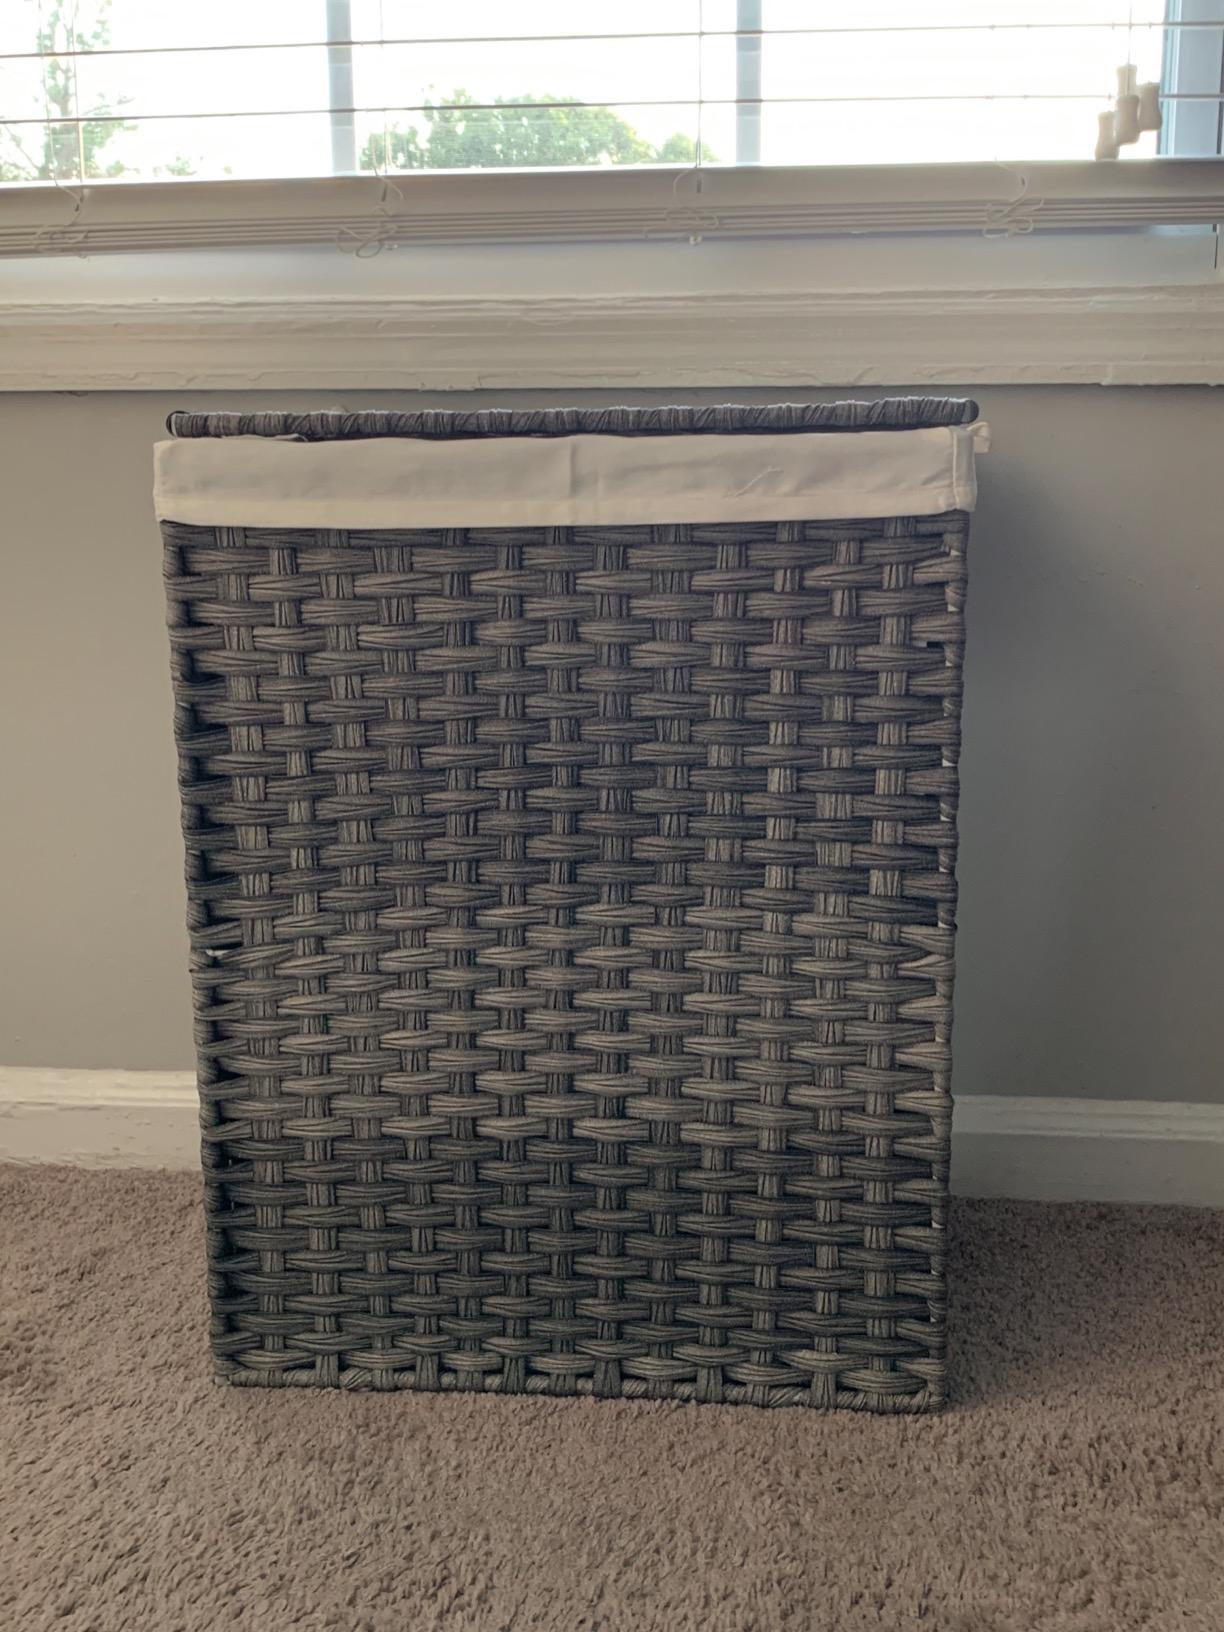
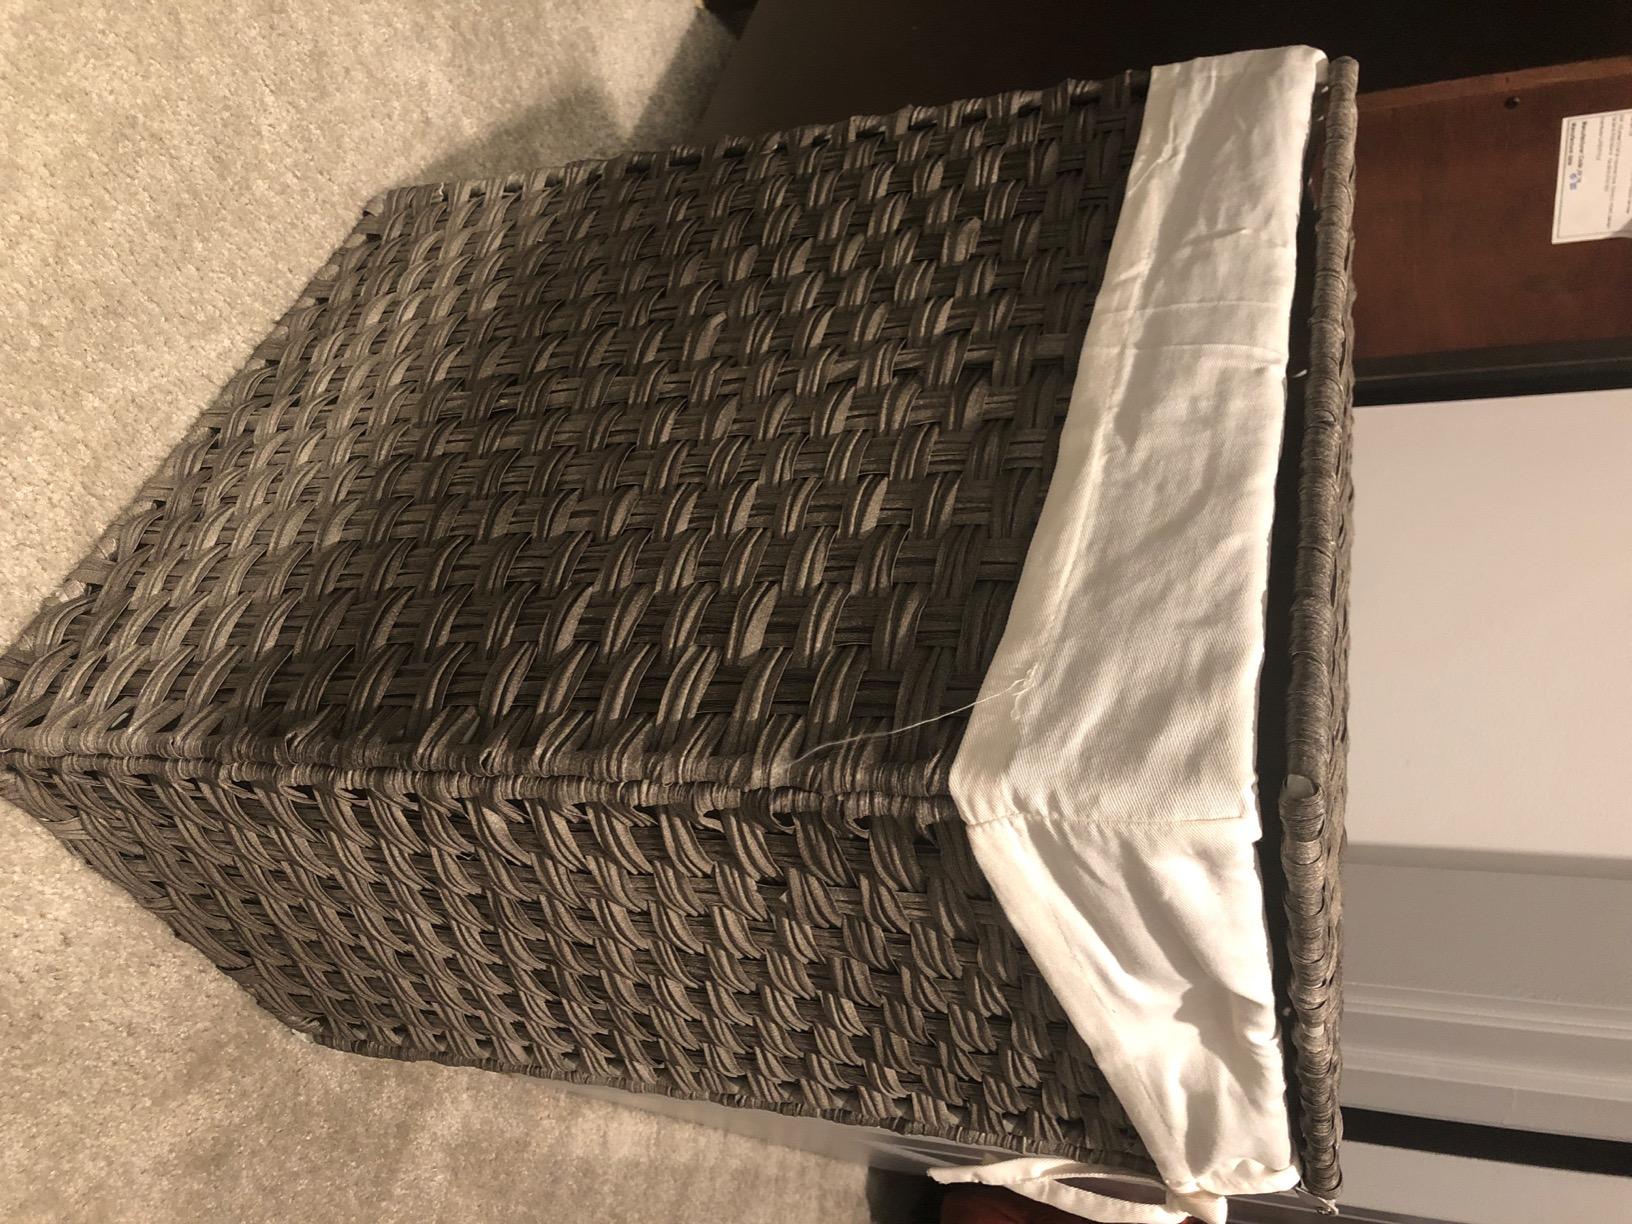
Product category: items_hamper
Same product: yes